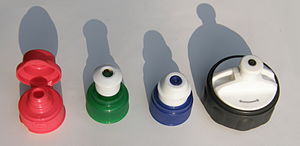
Låg
Skruelåg
Et låg er et lukke på forskellige beholdere. Låg kan ligge løst eller sidde fast. Det gælder især for medicin- og kemikaliebeholdere samt flasker, som af sikkerhedshensyn er svære at åbne. Det har den ulempe, at ældre og svagelige kan have svært ved at åbne dem.